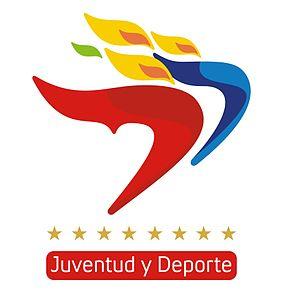
Le ministère de la Jeunesse et du Sport est un ministère du gouvernement du Venezuela, créé en 2014. Son titulaire actuel est Pedro Infante depuis le 7 juin 2017.